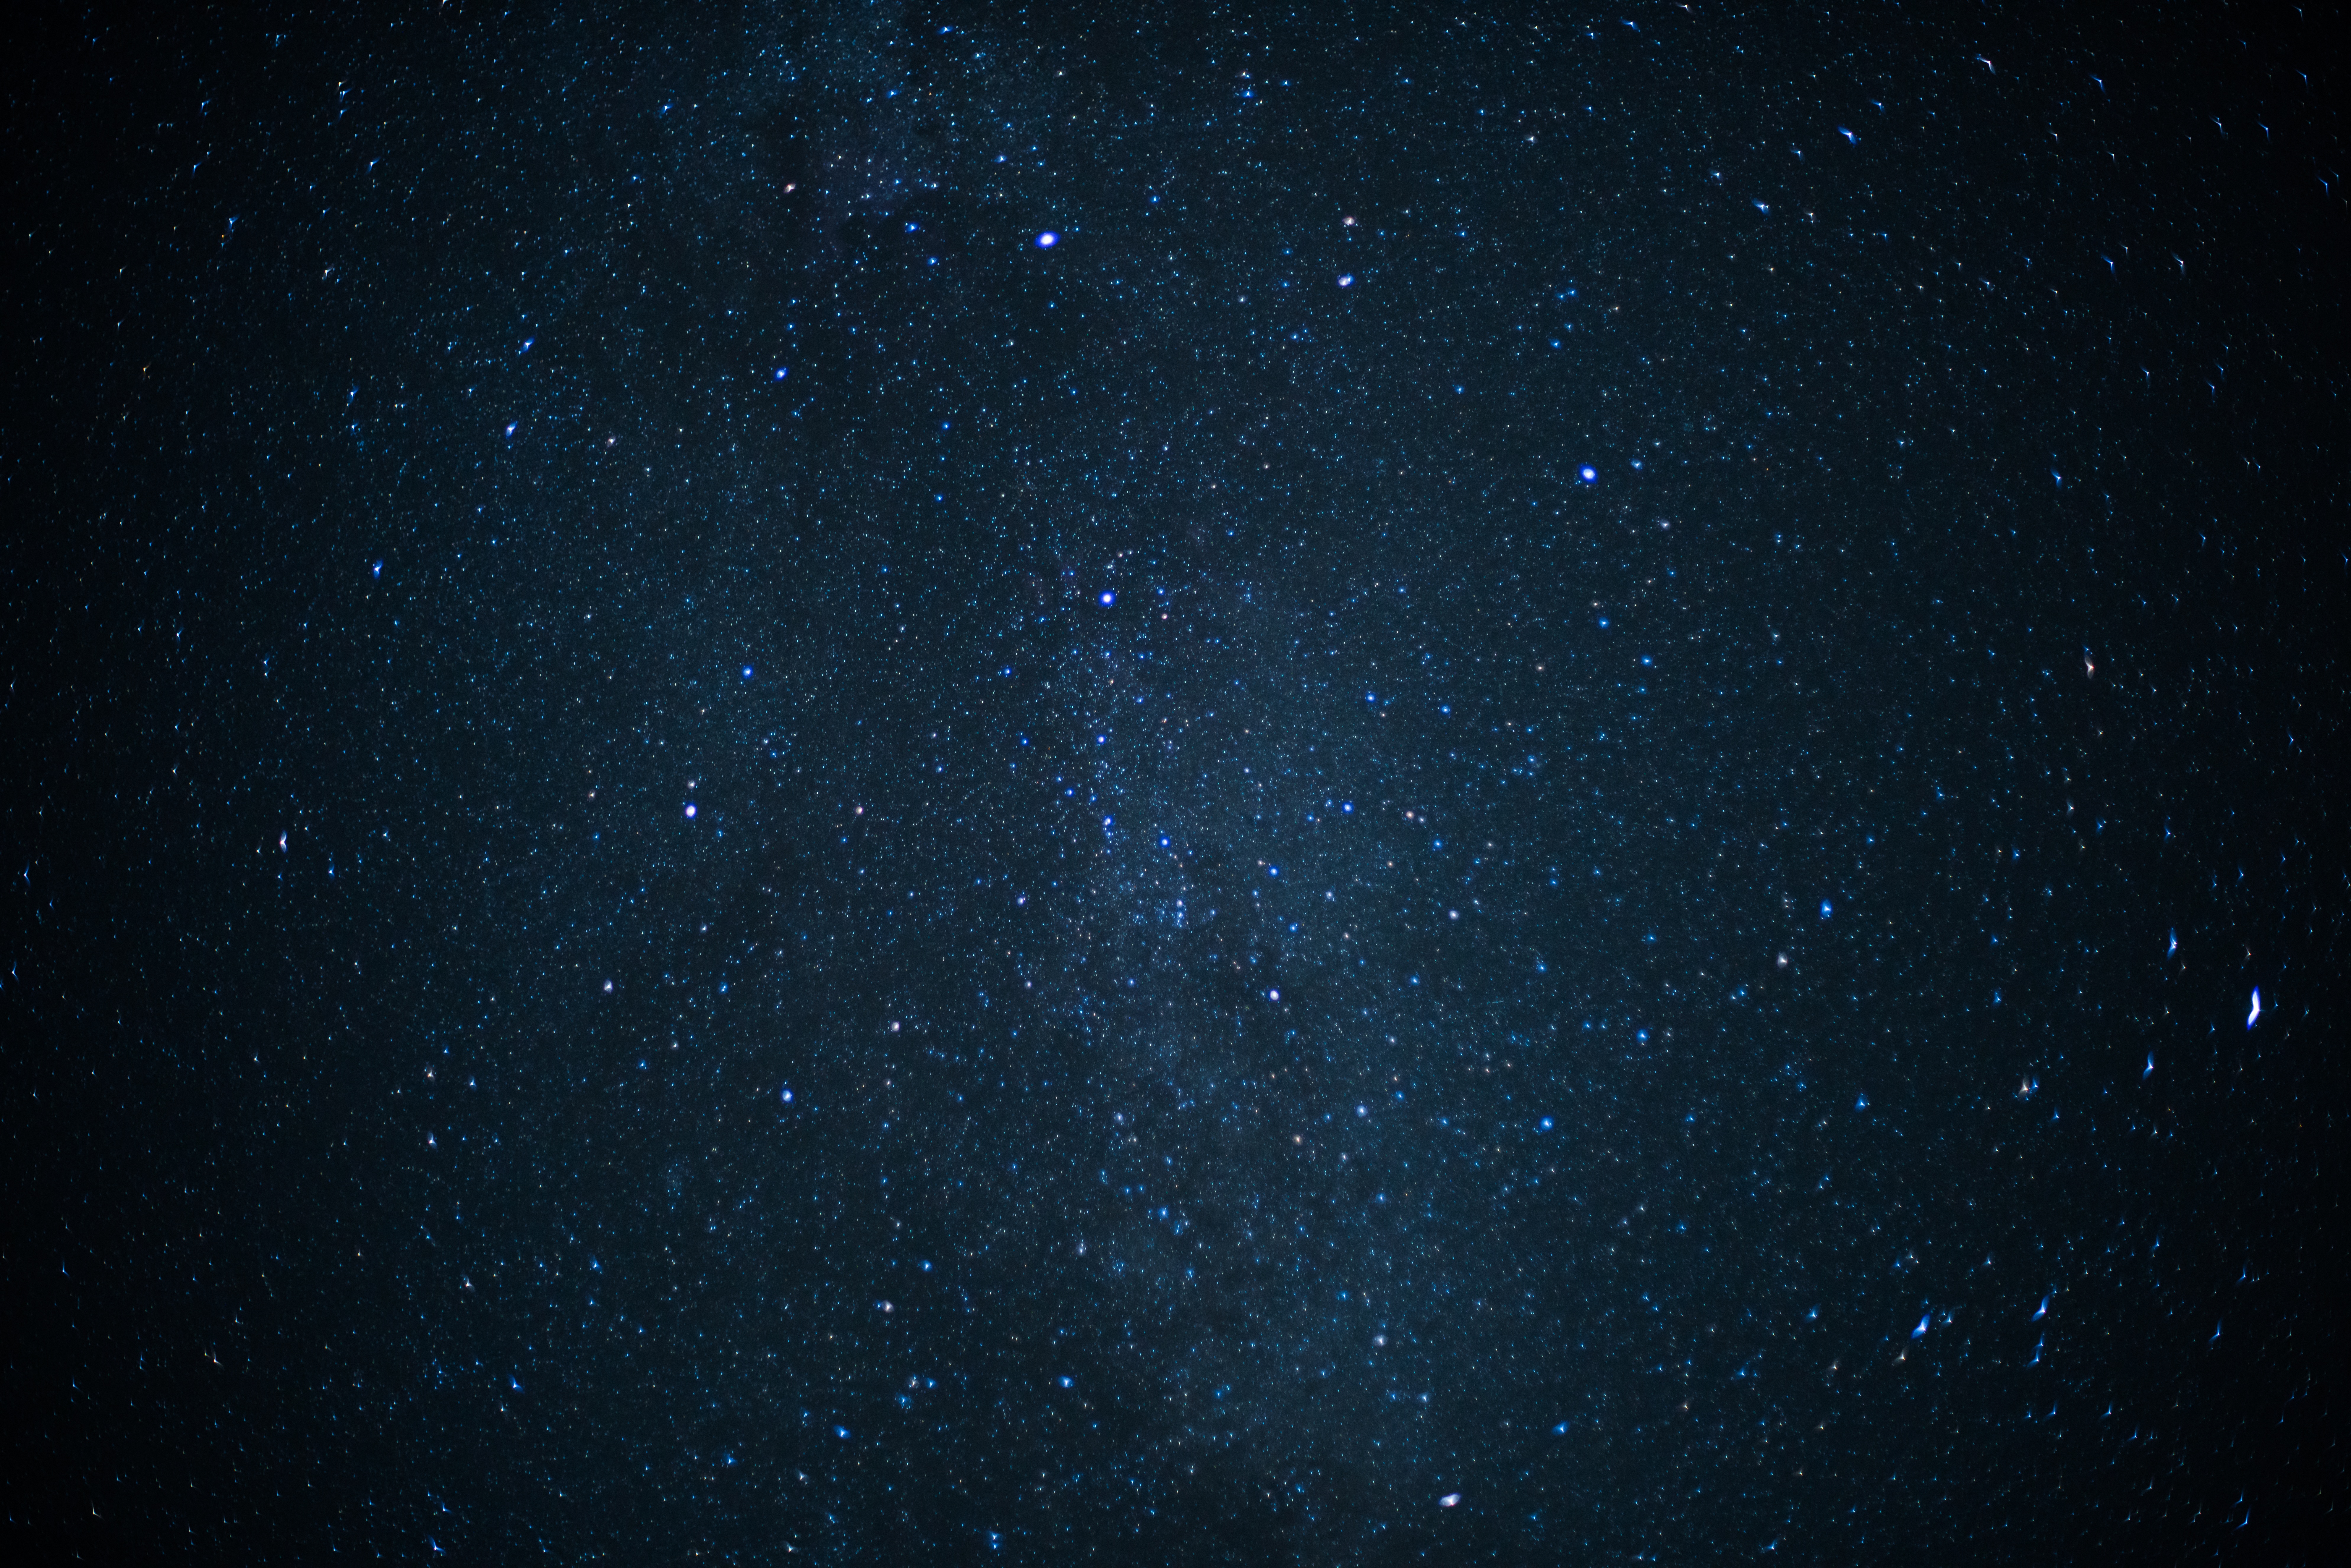
sky, night, star, milky way, atmosphere, space, galaxy, night sky, nebula, outer space, astronomy, starry sky, astronomical object